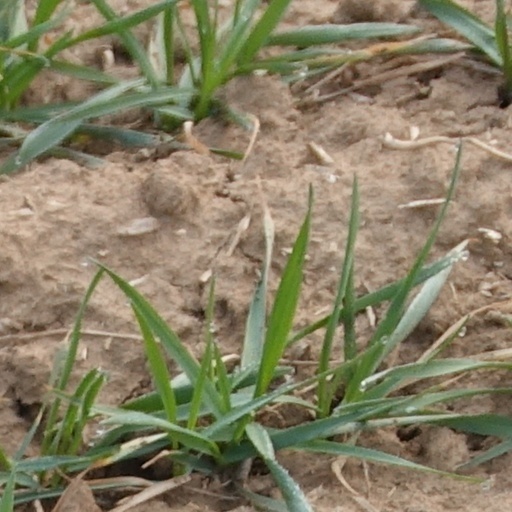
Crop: wheat